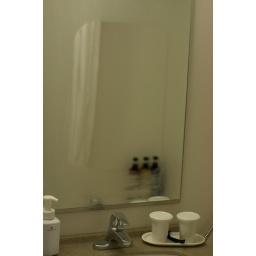
Our hotel mirror in the bathroom would remain unfogged in the area where you'd see your face above the bathroom sink -- brilliant!